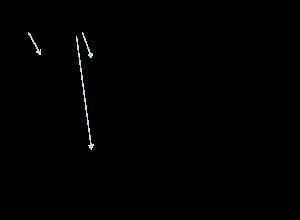
Un enroulement de transformateur est l'« ensemble des spires formant un circuit associé à l'une des tensions pour lesquelles le transformateur a été établi ». En d'autre terme il s'agit d'une bobine électrique placée autour du noyau magnétique d'un transformateur.